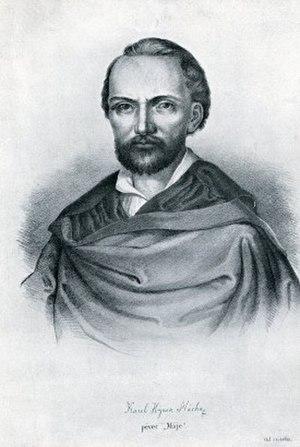
Le poète tchèque Karel Hynek Mácha naquit le 16 novembre 1810 à Prague, il mourut le 6 novembre 1836 à Litoměřice. Il fut l'un des représentants les plus importants du romantisme tchèque.